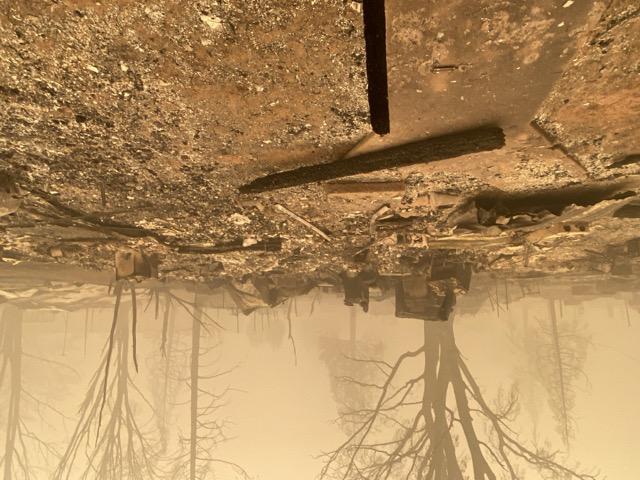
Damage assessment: destroyed